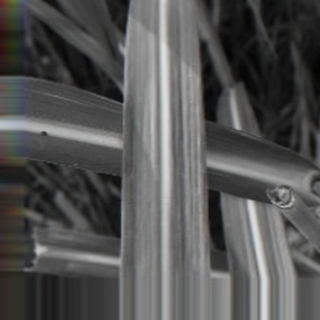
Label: sugarcane_bacterial_blight